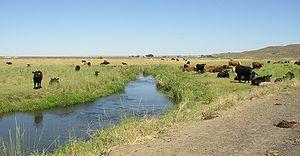
La Crab Creek est un cours d'eau de 262 kilomètres de long dans l'État de Washington aux États-Unis.